Nuku Hiva Campaign

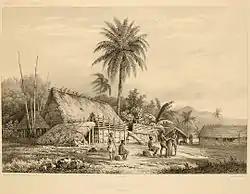
"An 1846 lithograph of Nuka Hiva."

Once word spread that Porter and his allies had been defeated, the Te I'i and the Happah warriors began to turn on the Americans which led them to fear that Madisonville would be overrun and the inhabitants massacred. Porter wrote; ""I had now no alternative, but to prove our superiority by a successful attack upon the Typees."" Porter organized and led most of his men on a second mission into enemy territory, this time overland to Typee Valley and with limited assistance from the Te I'i. The valley is a dense nine miles across by three miles and was the heartland of the Tai Pi where their villages were located and where they harvested coconut and breadfruit. By making a detour to avoid the heavily defended fort near the coast, Porter could make a surprise attack and use terrain and his superior weapons to their advantage. During one night the column marched to the top of a ridge overlooking the valley but because the Americans were exhausted from a long march, Porter decided to wait until the next morning to attack. The following day was rainy and windy according to reports, moisture had temporarily ruined the gunpowder, so the expedition spent another day resting and waiting for the powder to dry. Finally on November 30, the expedition launched their attack and soon after the Americans and Te I'is found themselves in another ambush which they fought off. After that Captain Porter sent the Tai Pi leaders a message advising them to cease hostilities at once or else their villages would be burned. The captain waited for some time and when it became apparent that the message had been ignored, the advance was continued. American forces and the Te I'is eventually won the day when night came and the enemy disengaged. There were no American casualties.